Malton, North Yorkshire

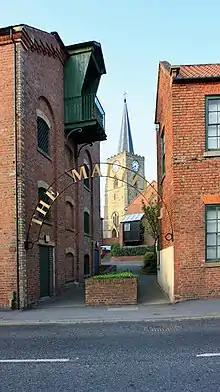
View of St Leonards Catholic church through the Maltings

The earliest established building in Malton dates from the late first century AD when a Roman auxiliary fort was established, probably under the governor Petilius Cerialis around the same time as "Eboracum", although it has been suggested that both sites may be slightly earlier. The site was established on the north bank of the River Derwent. A large civilian settlement developed opposite the fort, on the south of the river at Norton. A single Roman cavalry unit, the "Ala Gallorum Picentiana", is recorded from the site. The Romans left in 429AD when the empire collapsed.